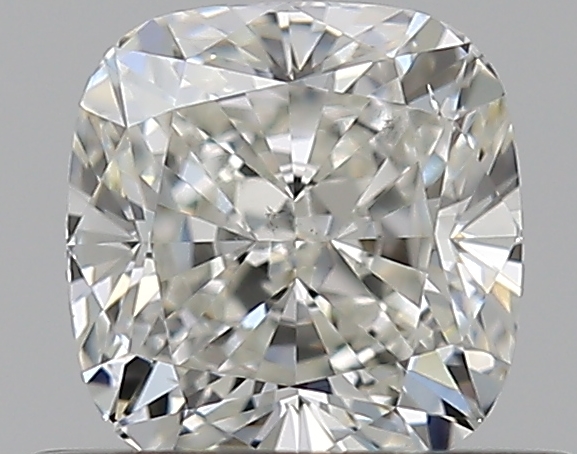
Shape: cushion
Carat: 0.5
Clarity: VS2
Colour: H
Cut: EX
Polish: EX
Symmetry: EX
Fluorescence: N
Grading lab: GIA
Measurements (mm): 4.55 x 4.41 x 2.99